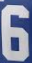
Number: 6